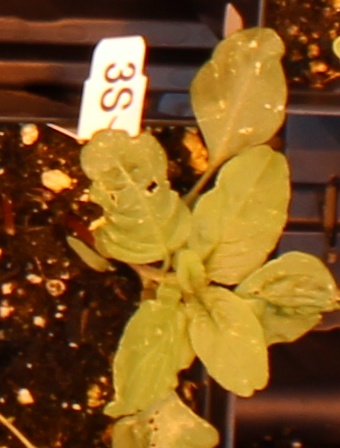
Label: Redroot Pigweed